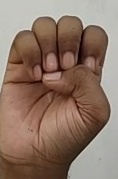
ASL sign: E